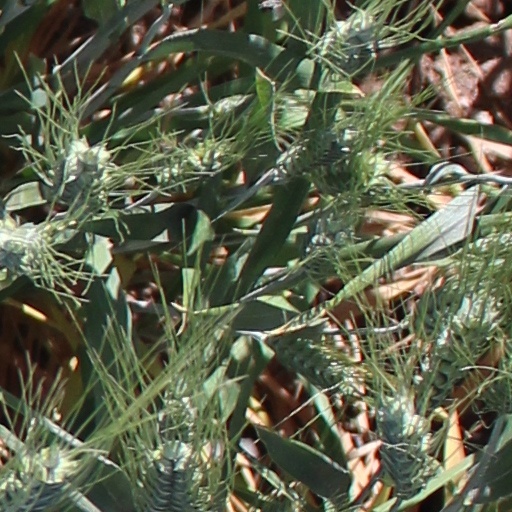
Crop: wheat